1997 Detroit shootings

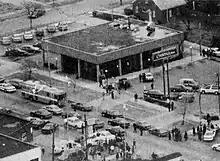
The Comerica bank in the aftermath of the shootings

On March 11, 1997, a shooting spree took place in Detroit, Michigan, when 21-year-old Allen Lane Griffin Jr. killed three people and wounded two others with a 12-gauge pump shotgun before being fatally shot by police. The shootings took place predominantly at a Comerica branch bank in northeast Detroit. Despite two years of litigation into the cause of the shootings, no definitive motive was ever concluded.